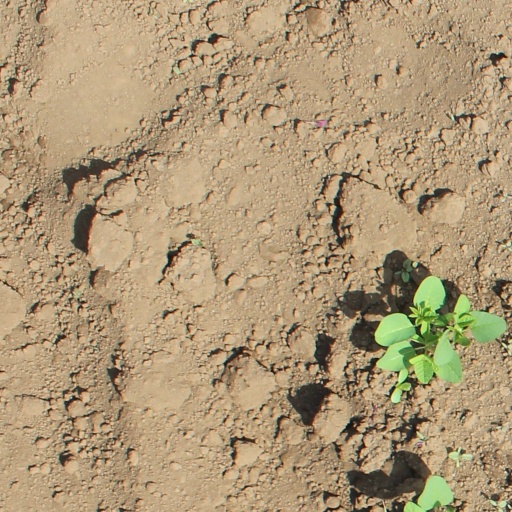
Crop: soybean